Cucurbitaceae

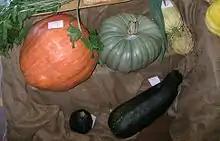
Pumpkins and squashes displayed in a show competition

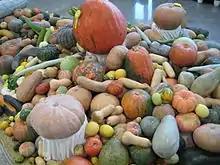
A selection of cucurbits of the South Korean Genebank in Suwon

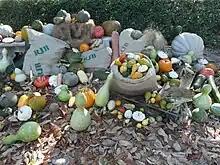
Cucurbits on display at the Real Jardín Botánico de Madrid, with the title "Variedades de calabaza" include gourds and edible species of "Cucurbita" and "Lagenaria".

The most recent classification of Cucurbitaceae delineates 15 tribes: